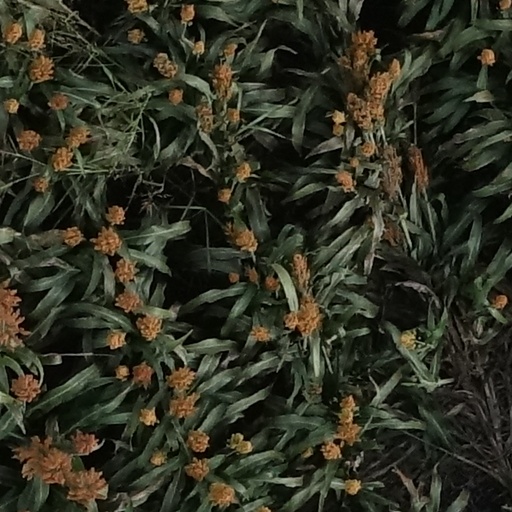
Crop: sorghum